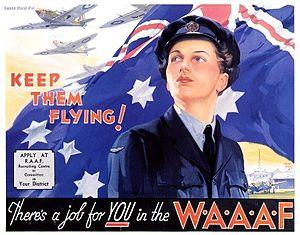
La Women's Auxiliary Australian Air Force, que l'on pourrait traduire par « force aérienne auxiliaire australienne féminine », est une unité militaire féminine de la Royal Australian Air Force spécialement créée pour faire participer les femmes à l'effort de guerre. À sa formation en 1941, la WAAAF est dirigée par Clare Stevenson.